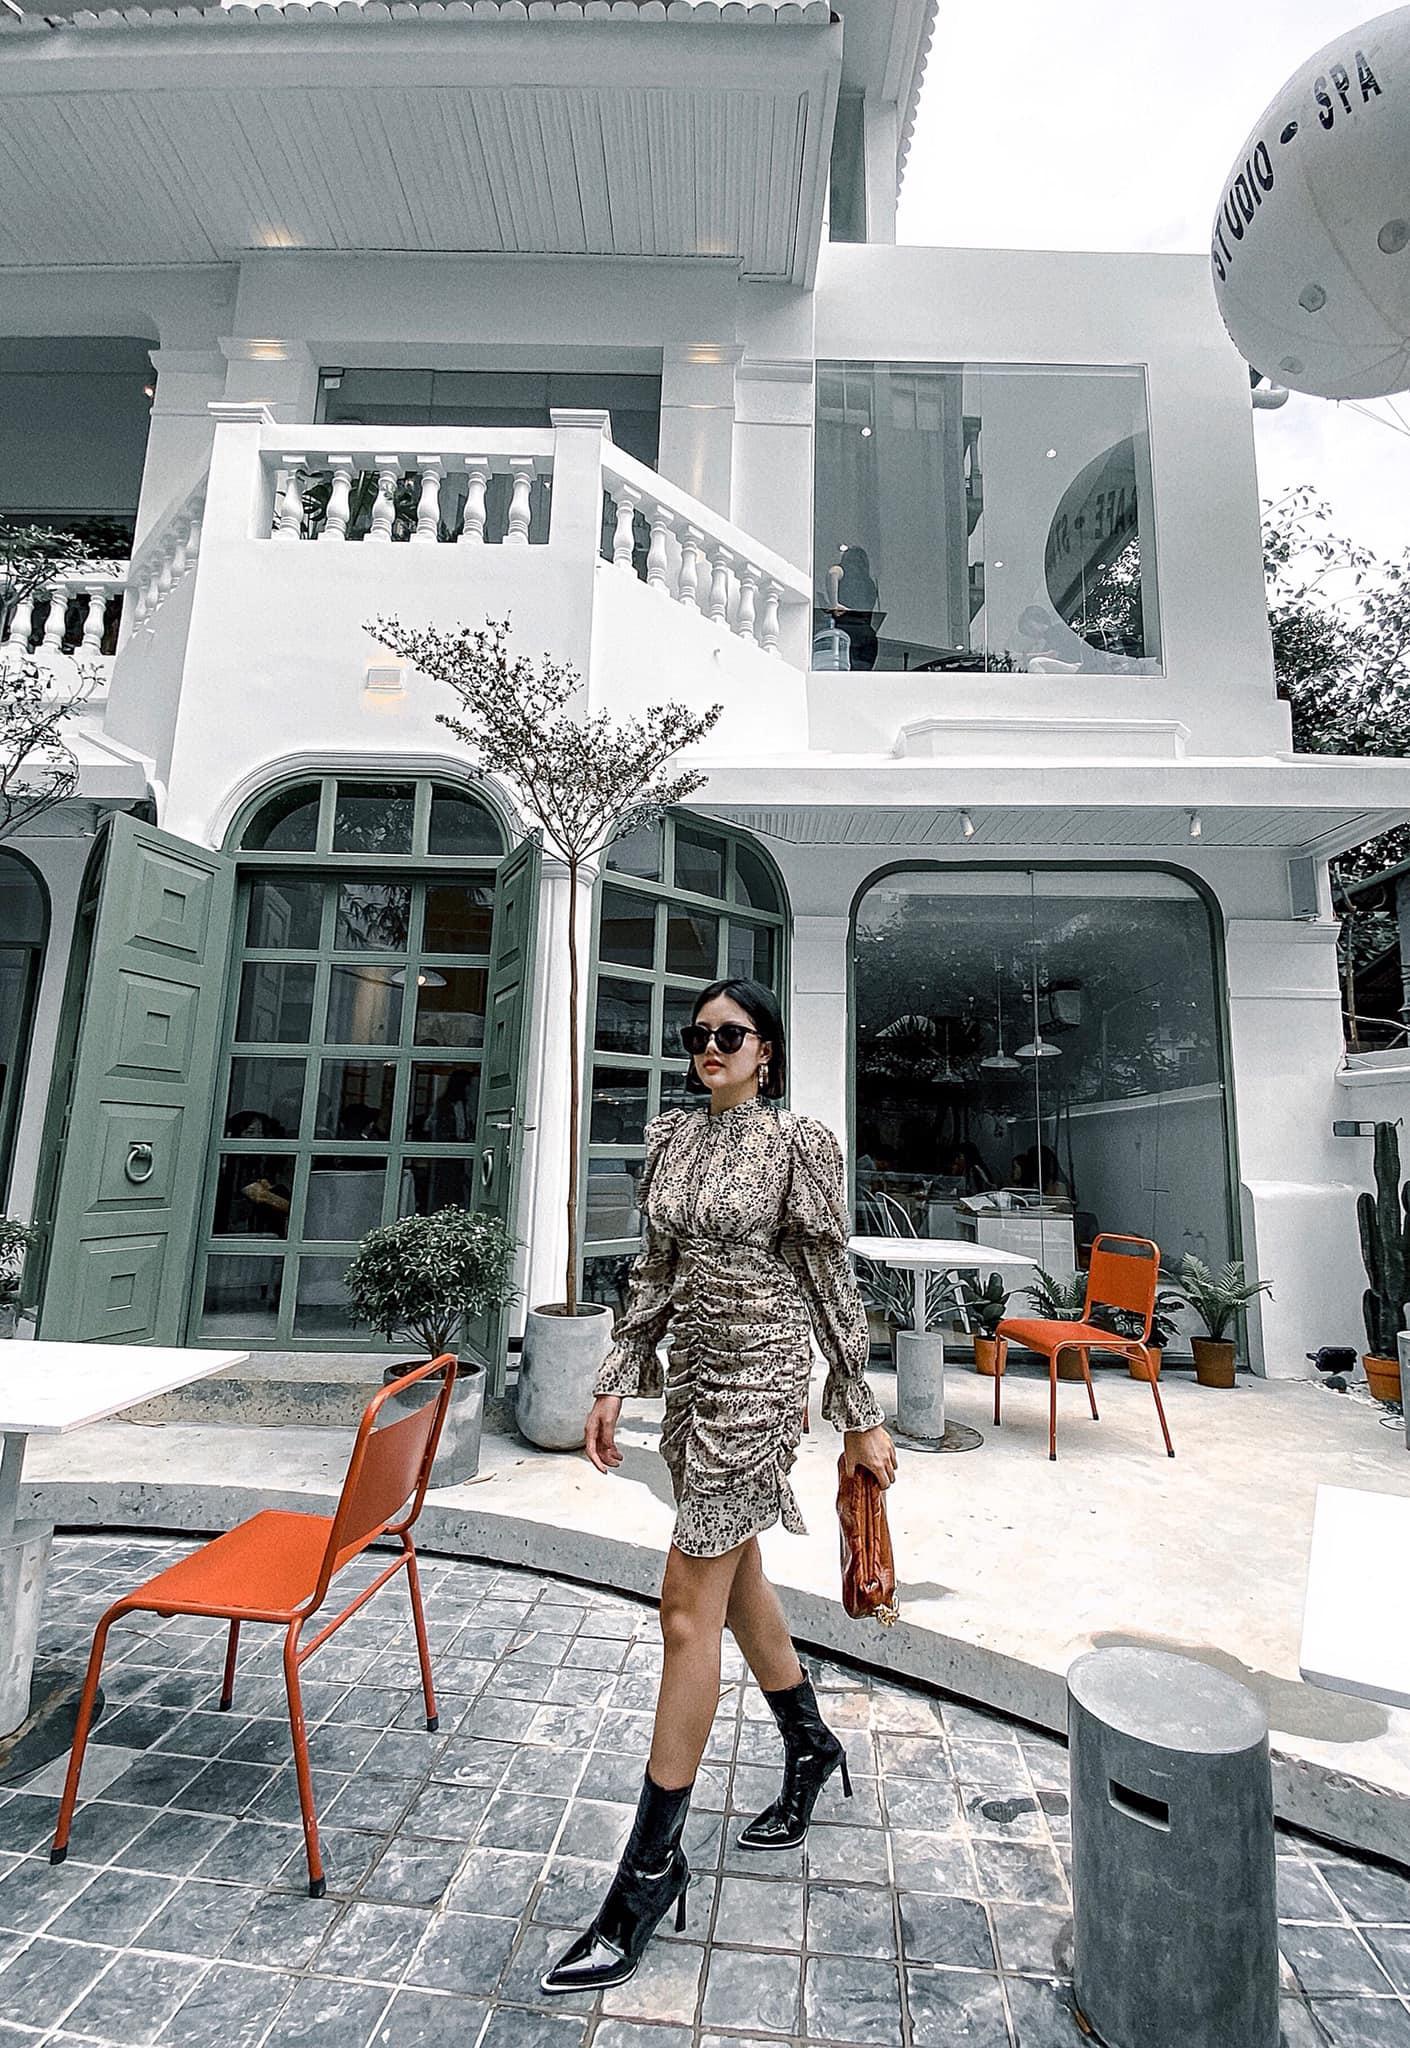
có một toà nhà có tường màu trắng xuất hiện ở phía sau của cô gái